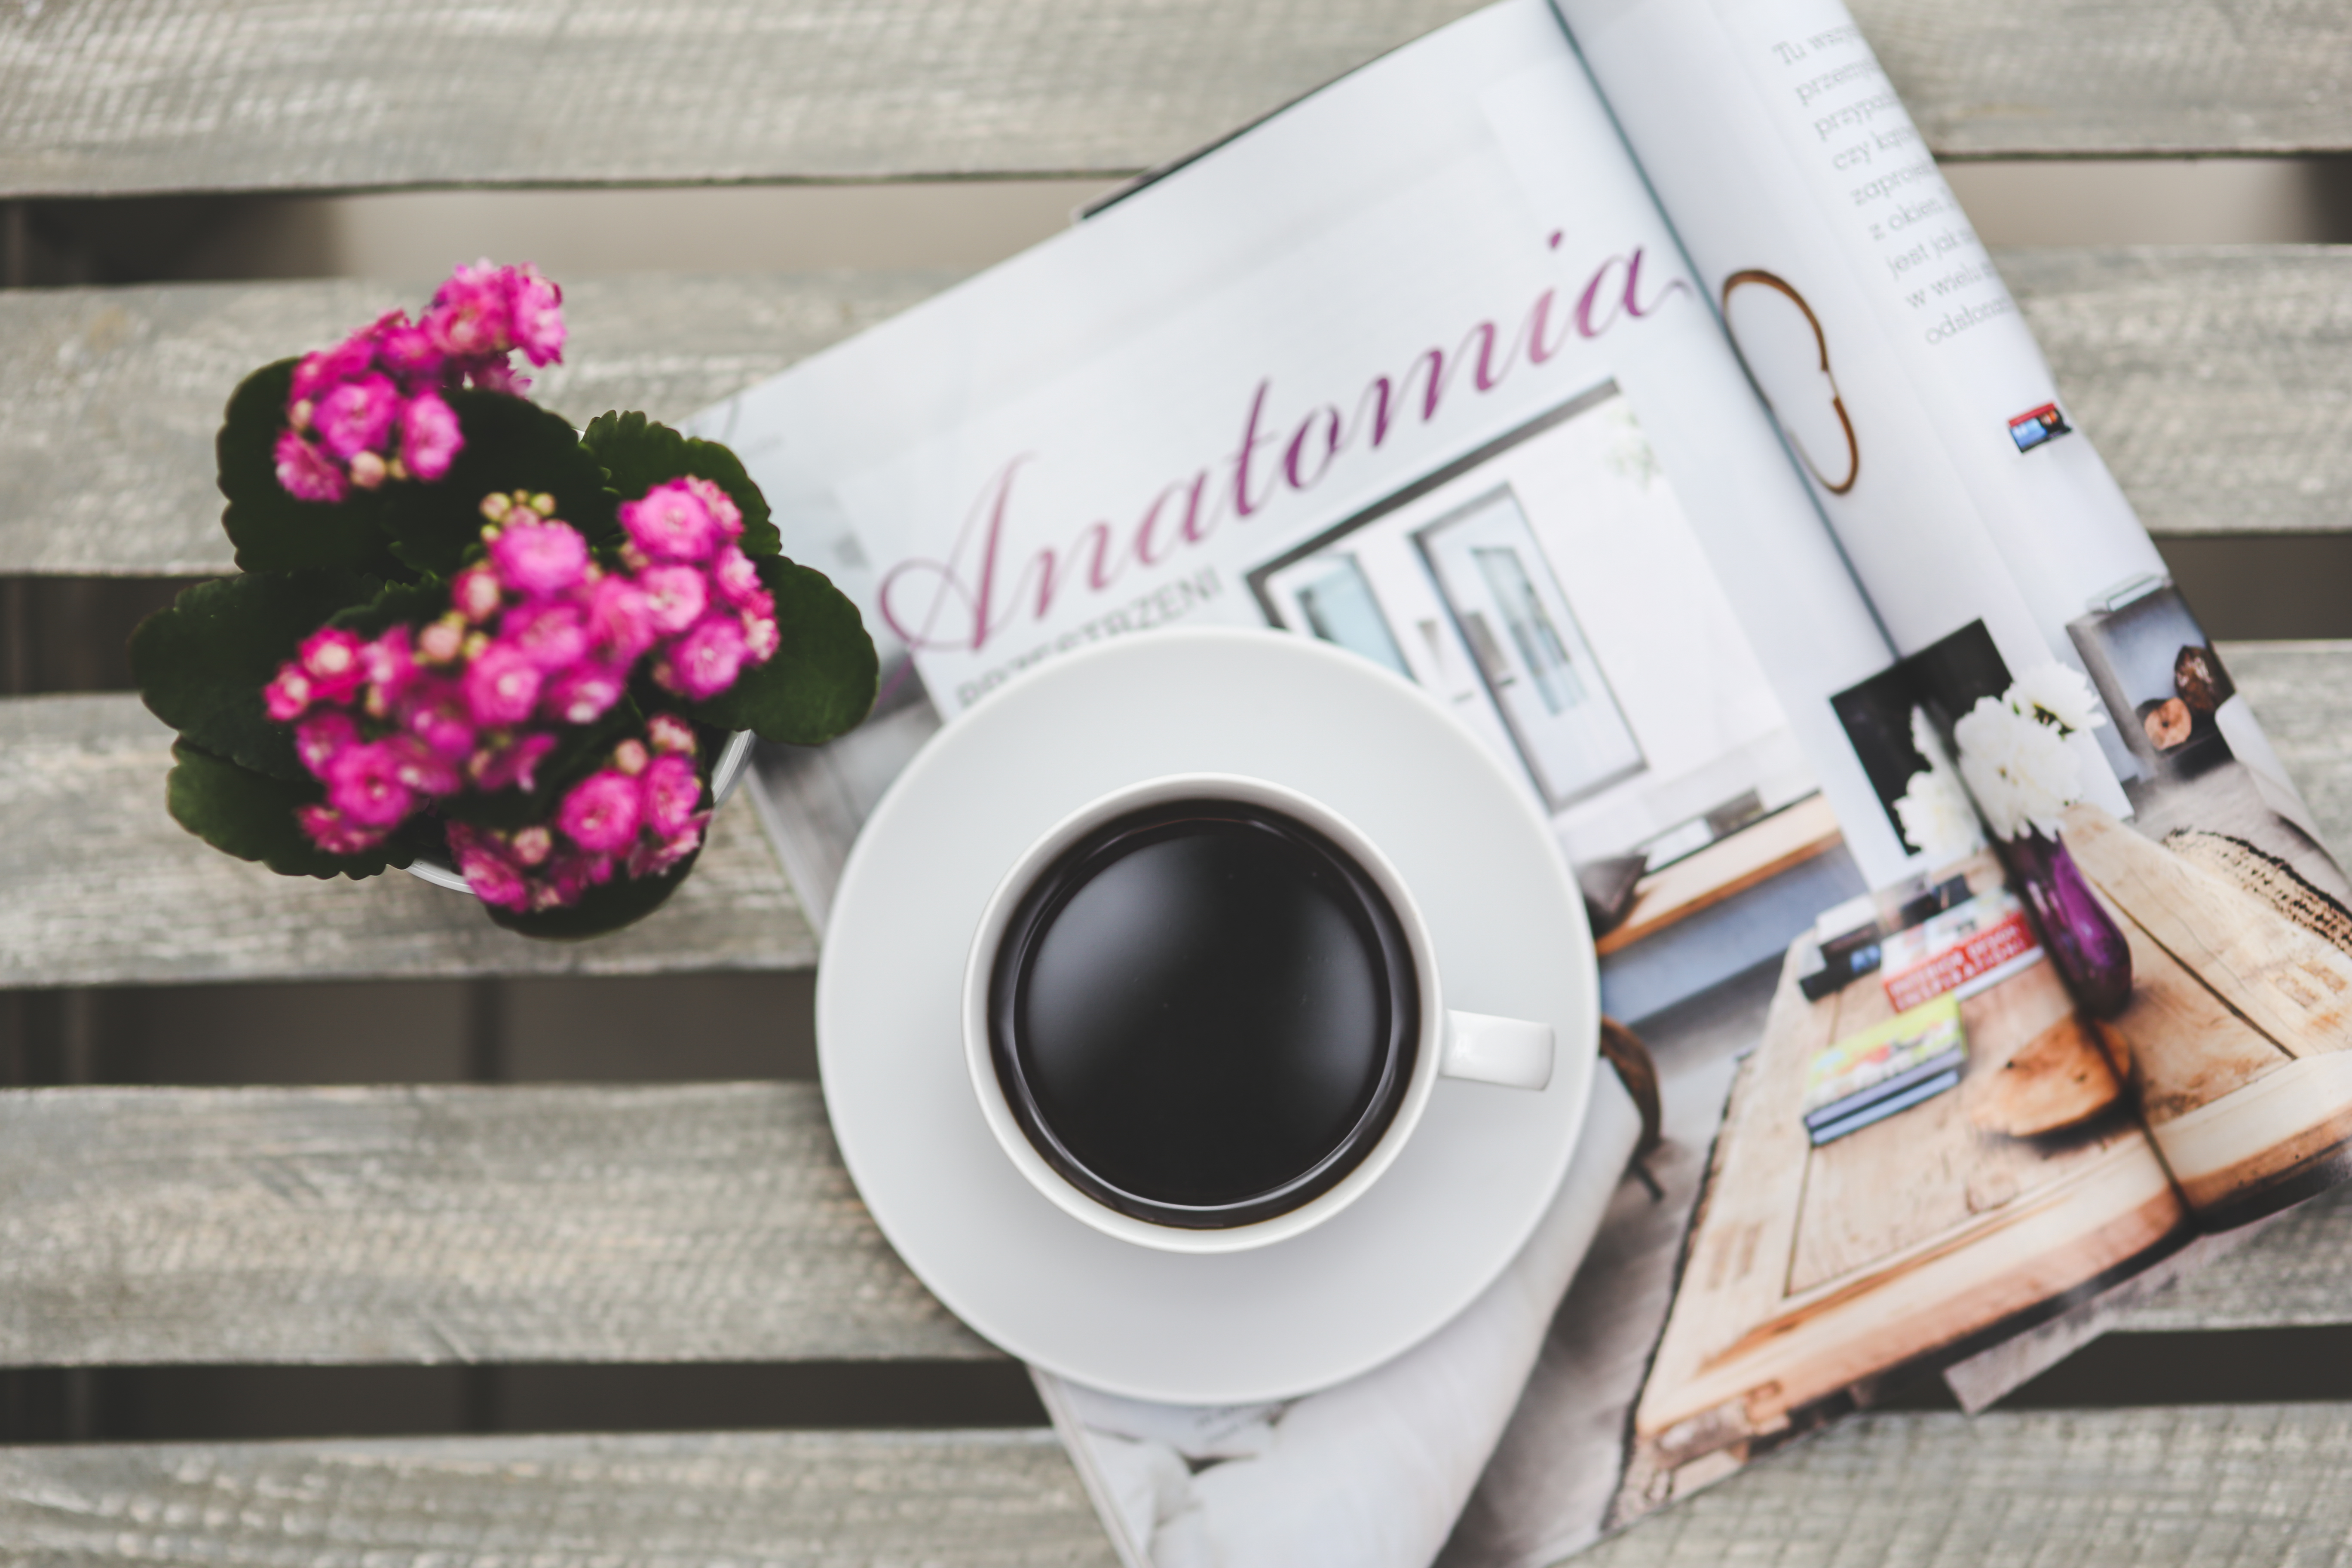
coffee, flower, cup, magazine, product, art, design, porcelain